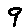
Label: 9